CBS International Business School

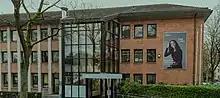
Main entrance of the campus Cologne

The CBS International Business School was founded in 1993 under the name "International Campus". It specialises in practice-oriented management study programmes according to international standards. Its portfolio includes on-site study programmes in German or English, which can be studied full-time, extra-occupationally or part-time.